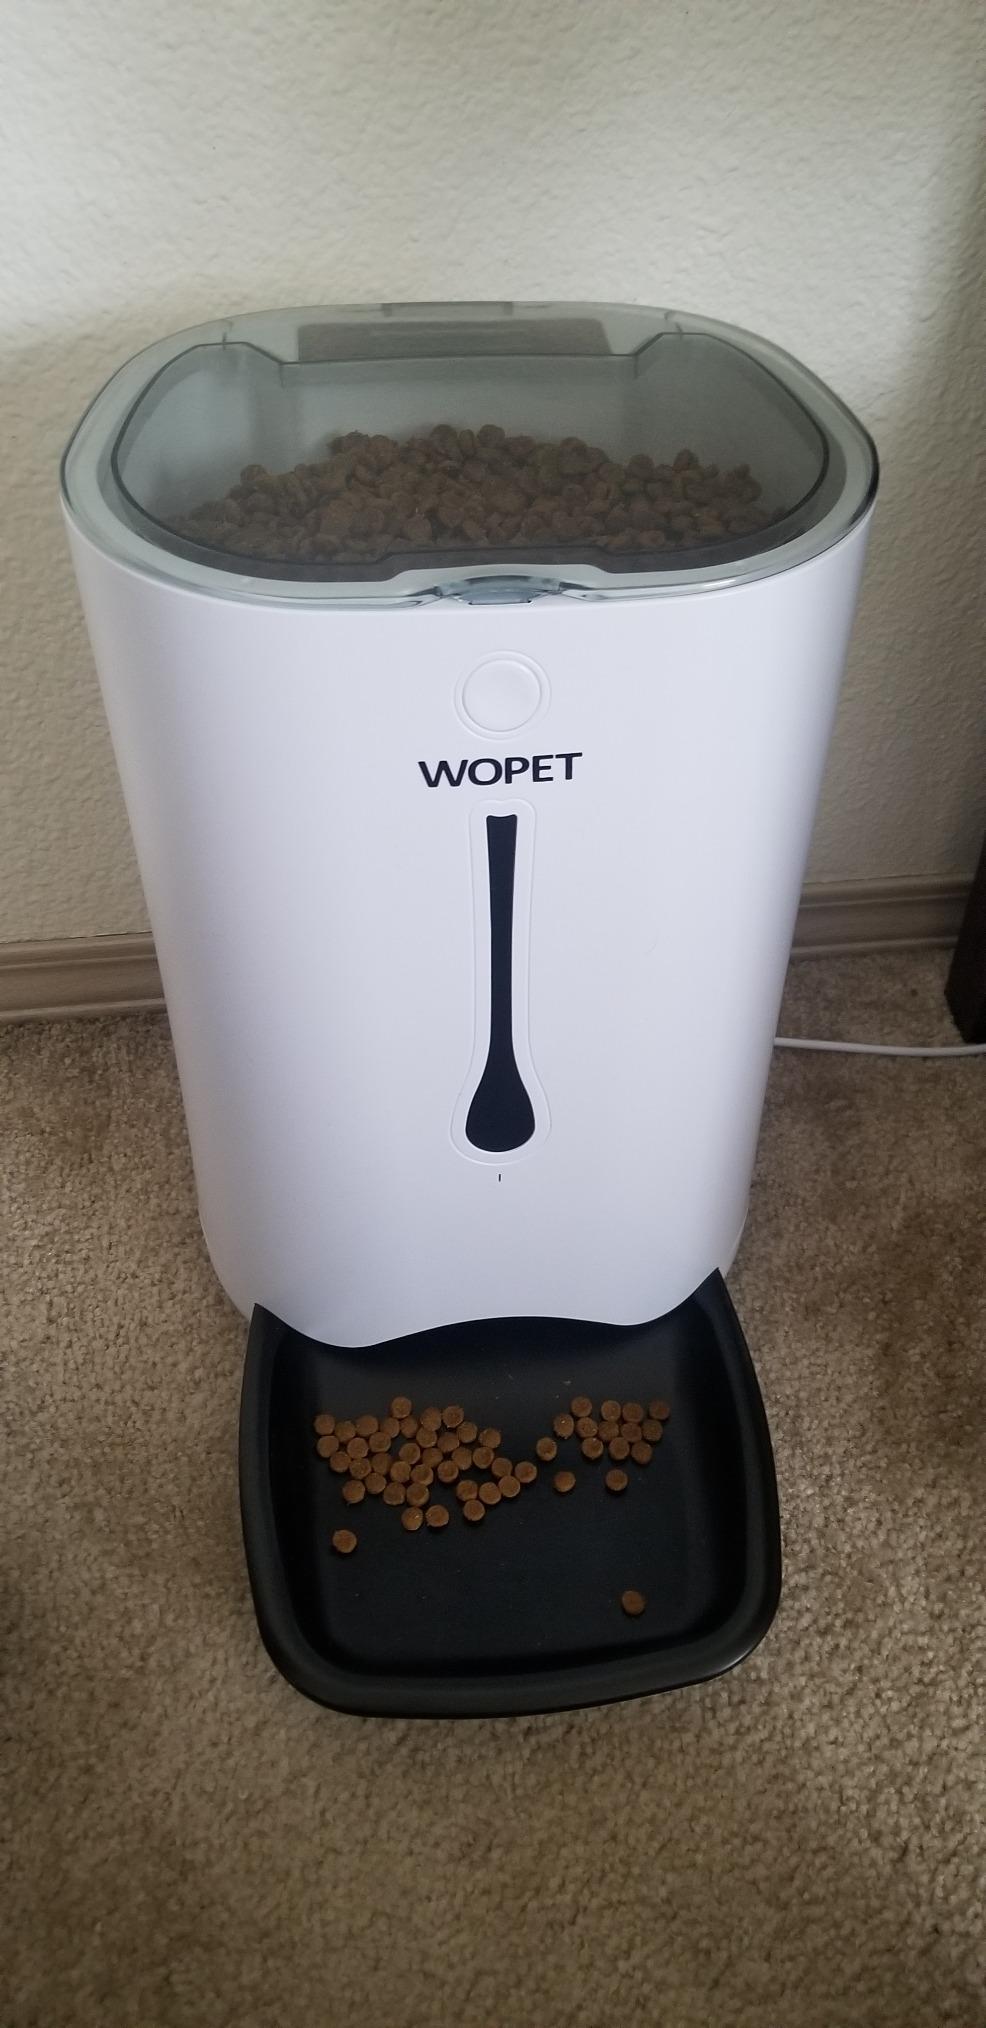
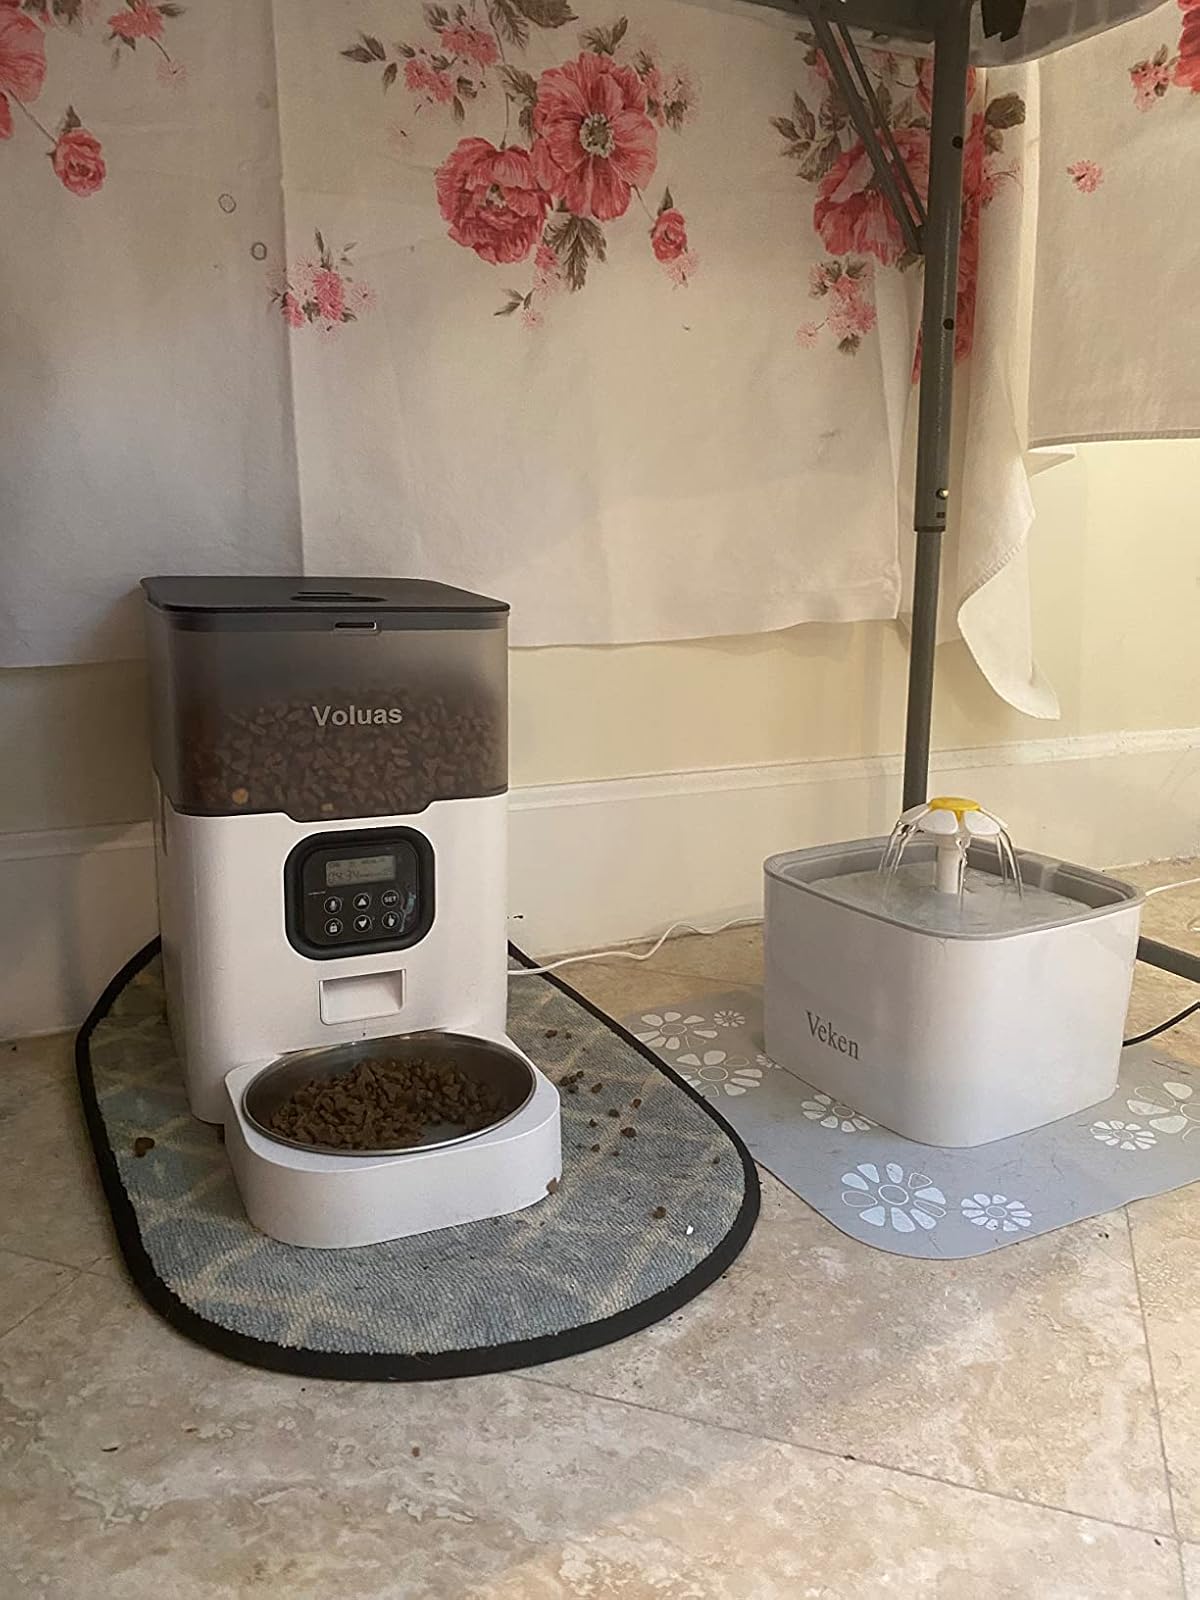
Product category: items_feeder
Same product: no